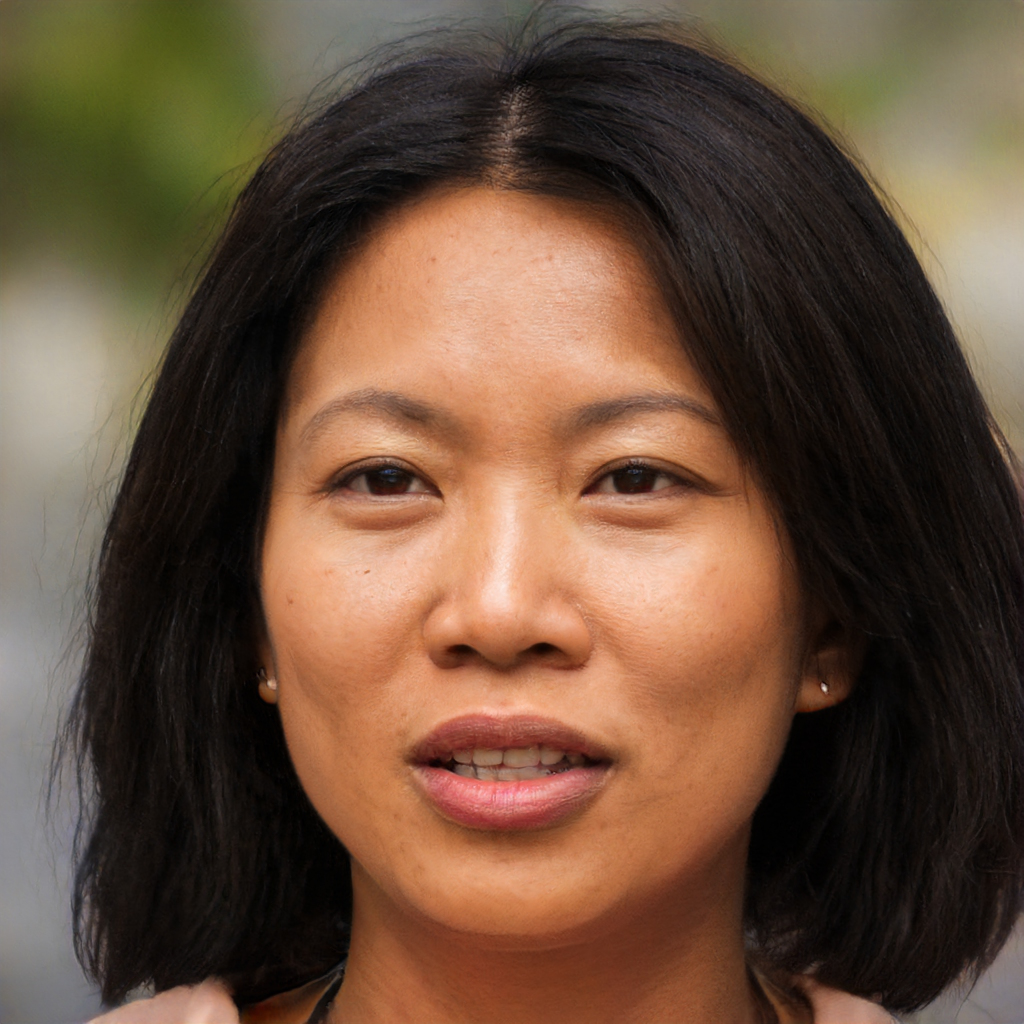
Gender: Female